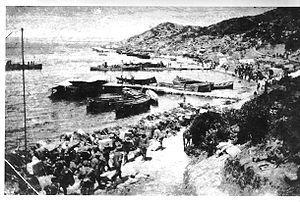
La baie ANZAC est une baie du Sud de la péninsule de Gallipoli en Turquie.